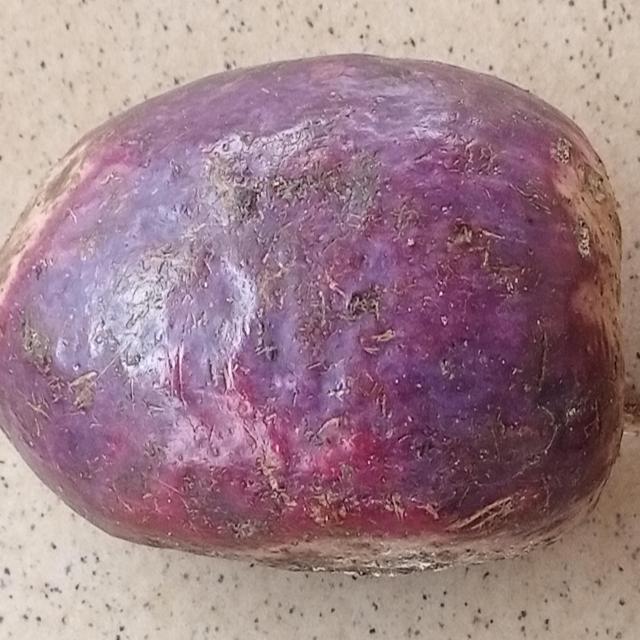
Plum grade: spotted